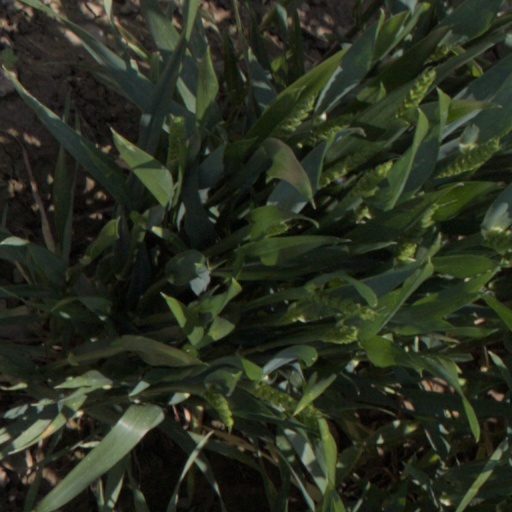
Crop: wheat